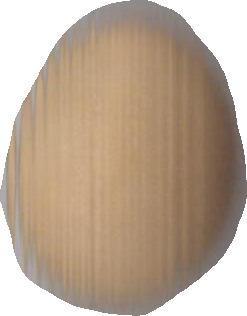
Variety: Dega